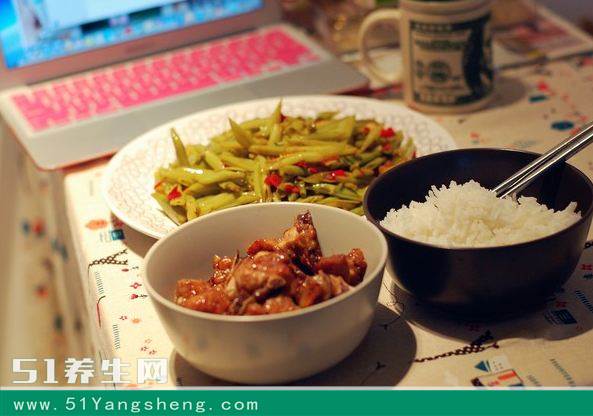
Label: trash